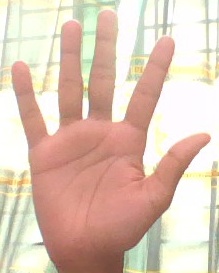
ASL sign: 5